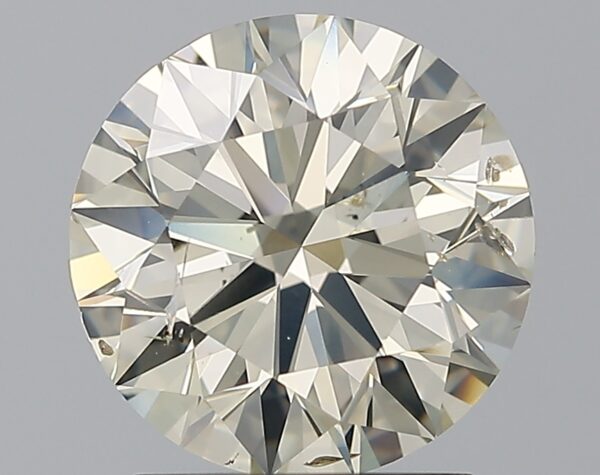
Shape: round
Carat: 2.01
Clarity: SI2
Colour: L
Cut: EX
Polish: EX
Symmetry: EX
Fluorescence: ST
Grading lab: GIA
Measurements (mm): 8.04 x 8.07 x 5